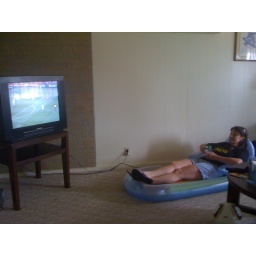
Best seat in the house